One Good Cop

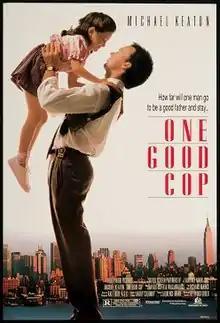
Theatrical release poster

One Good Cop is a 1991 American crime drama film written and directed by Heywood Gould and starring Michael Keaton, Rene Russo, Anthony LaPaglia and Benjamin Bratt. Keaton portrays New York City Police Department Detective Artie Lewis, who, with his wife Rita (Russo), adopts his late partner's (LaPaglia) children and loves them as their own. He also targets one of the criminals responsible for his partner's death. He initially seeks justice for his adoptive children, but ultimately chooses retaliation by robbing his quarry to support his new family, endangering them and his career.